Kalmati

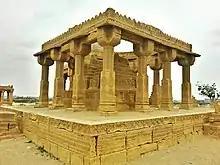
The tomb of Kalmat tribe

The Mughals had invaded Sindh and dealt with Kalmati and Nizamani Baluch tribes, who had a powerful force of 20,000